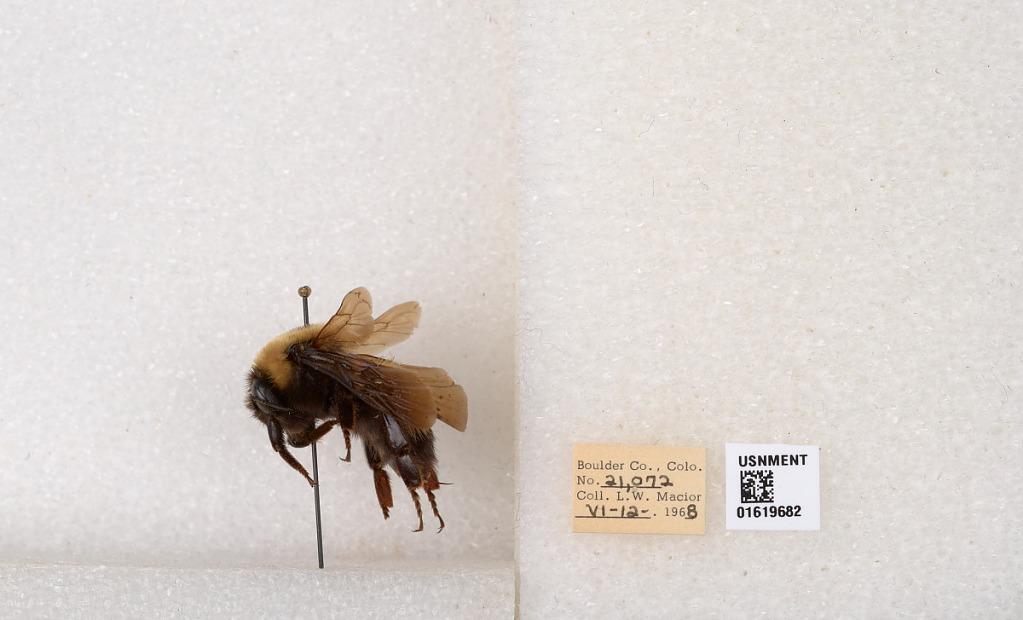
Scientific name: Bombus (Bombus) nevadensis Cresson